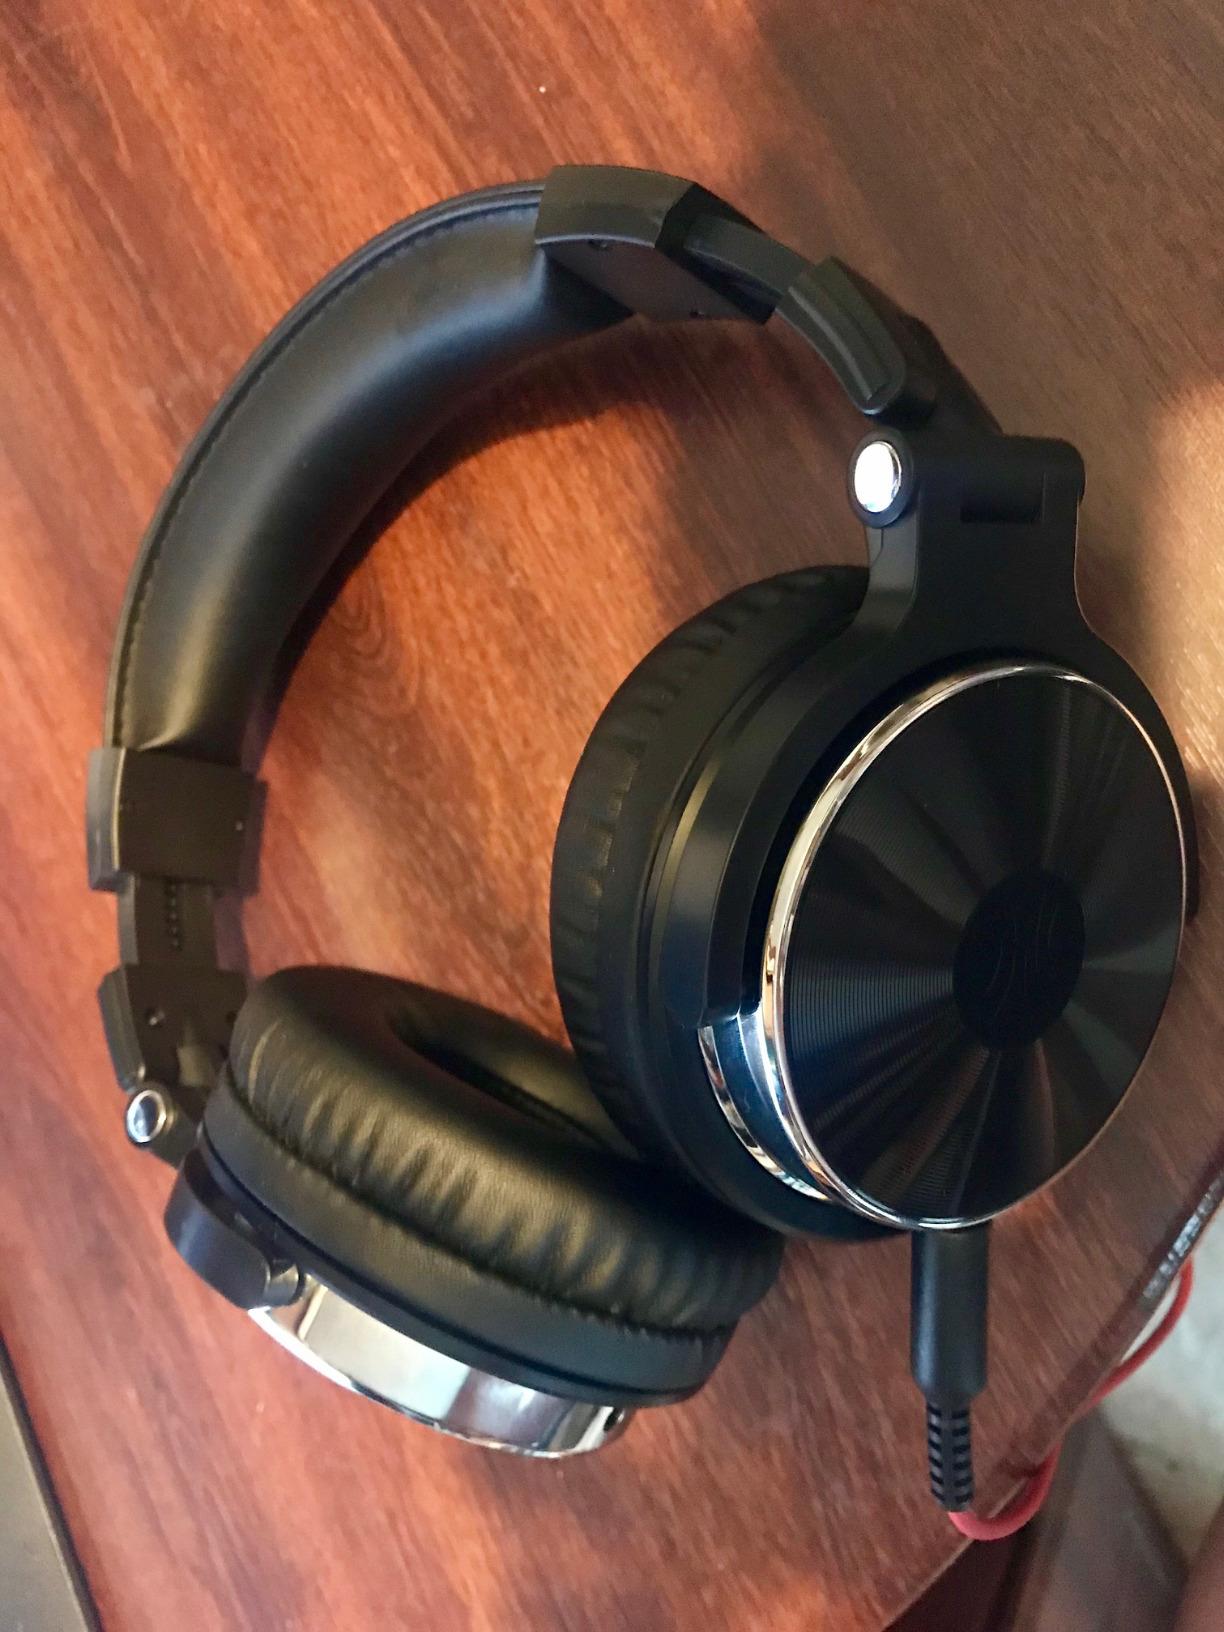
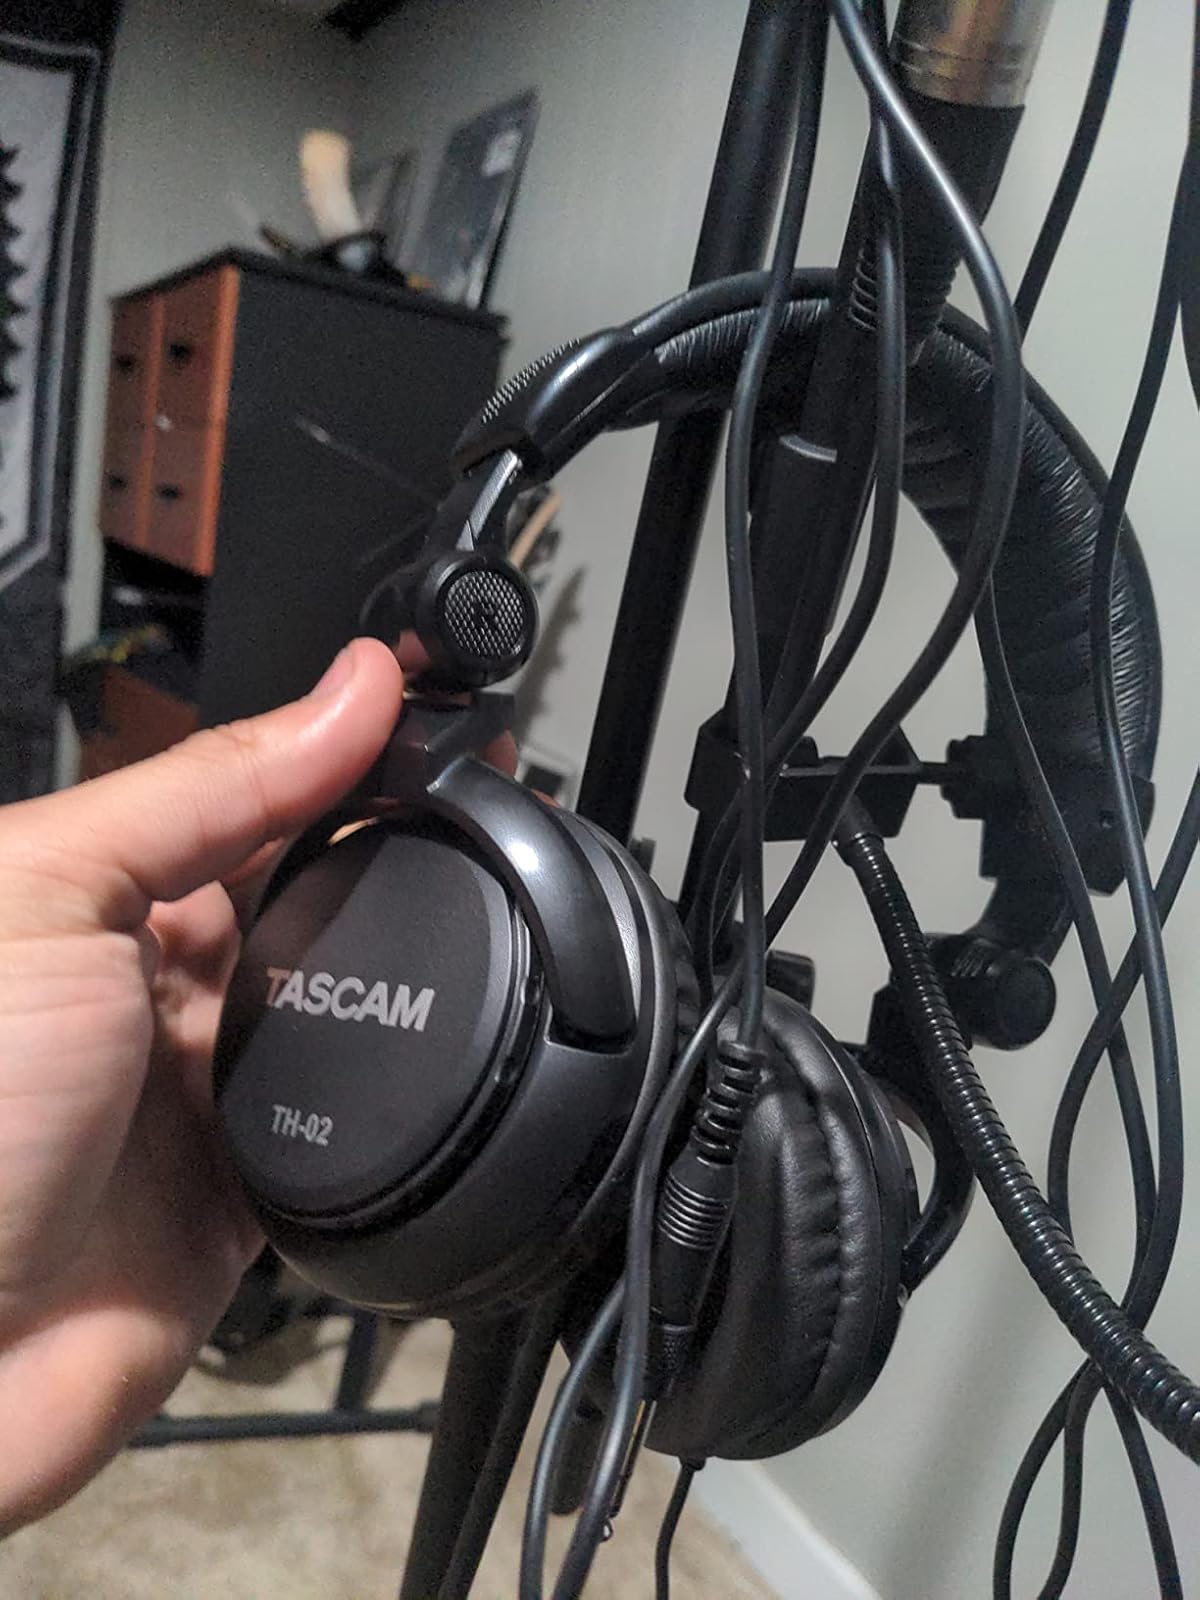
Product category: headphones
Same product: no